Oplenac

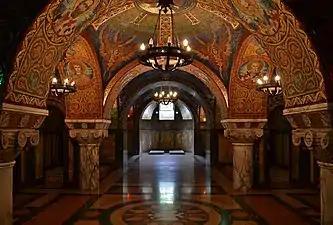
Crypt of the Church.

Out of the 28 tombs of the Karađorđević dynasty, six of them belong to rulers: Supreme Leader Karađorđe, Prince Alexander, King Peter I, King Alexander I, Prince Paul, and King Peter II. It is an important place of Serbian history. On 6 October 2012, Prince Paul, his wife Olga and his son Nikola were all buried here after their remains were exhumed from the Bois-de-Vaux Cemetery in Lausanne, and returned to Serbia.